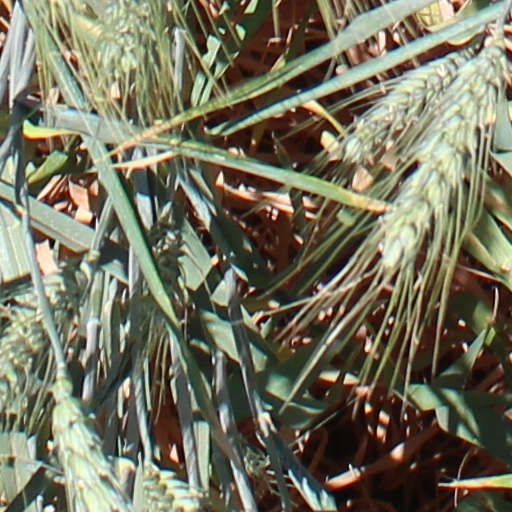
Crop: wheat